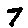
Label: 7